The Best Intentions

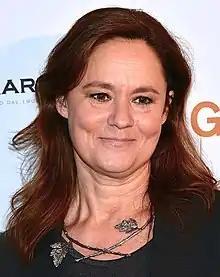
Pernilla August received positive reviews for her performance, as well as the Best Actress Award at the 1992 Cannes Film Festival.

Derek Elley of "Variety" wrote the film "packs a sustained emotional wallop that lightens its three-hour span," and Pernilla August "holds the screen in a series of throat-catching sequences." Janet Maslin, writing for "The New York Times", said that the second boy Anna is pregnant with at the end of the film is Ingmar Bergman, "whose screenplay looks back at the social, economic and personal forces that turned his parents' early years together into a tug of war," while Bille August's direction is "more decorous and less bold." Maslin stated the film "loses momentum" with the romance story lacking significance. Peter Travers of "Rolling Stone" panned the film as a "three-hour Swedish soap opera" that "fails to live up to its pedigree," while calling Pernilla August "wonderfully expressive" and Max von Sydow and Ghita Nørby excellent. "Entertainment Weekly"'s Owen Glieberman gave the film an A, praising it as "the most moving film I’ve seen this year," and said that Pernilla's "radiant sensuality and pride evoke an entire Bergman universe of emotionally engulfing women." Kenneth Turan, writing for "The Los Angeles Times", felt the film is missing Bergman's direction, but it has strength in his screenplay and an acting quality "uniformly quite high," with "special nods" to Pernilla and von Sydow. "People" critics judged the film to be "equally memorable" to Bergman's 1973 miniseries "Scenes from a Marriage", filled with "vivid, literate confrontations" that Bille August gives "naturalistic fervor".